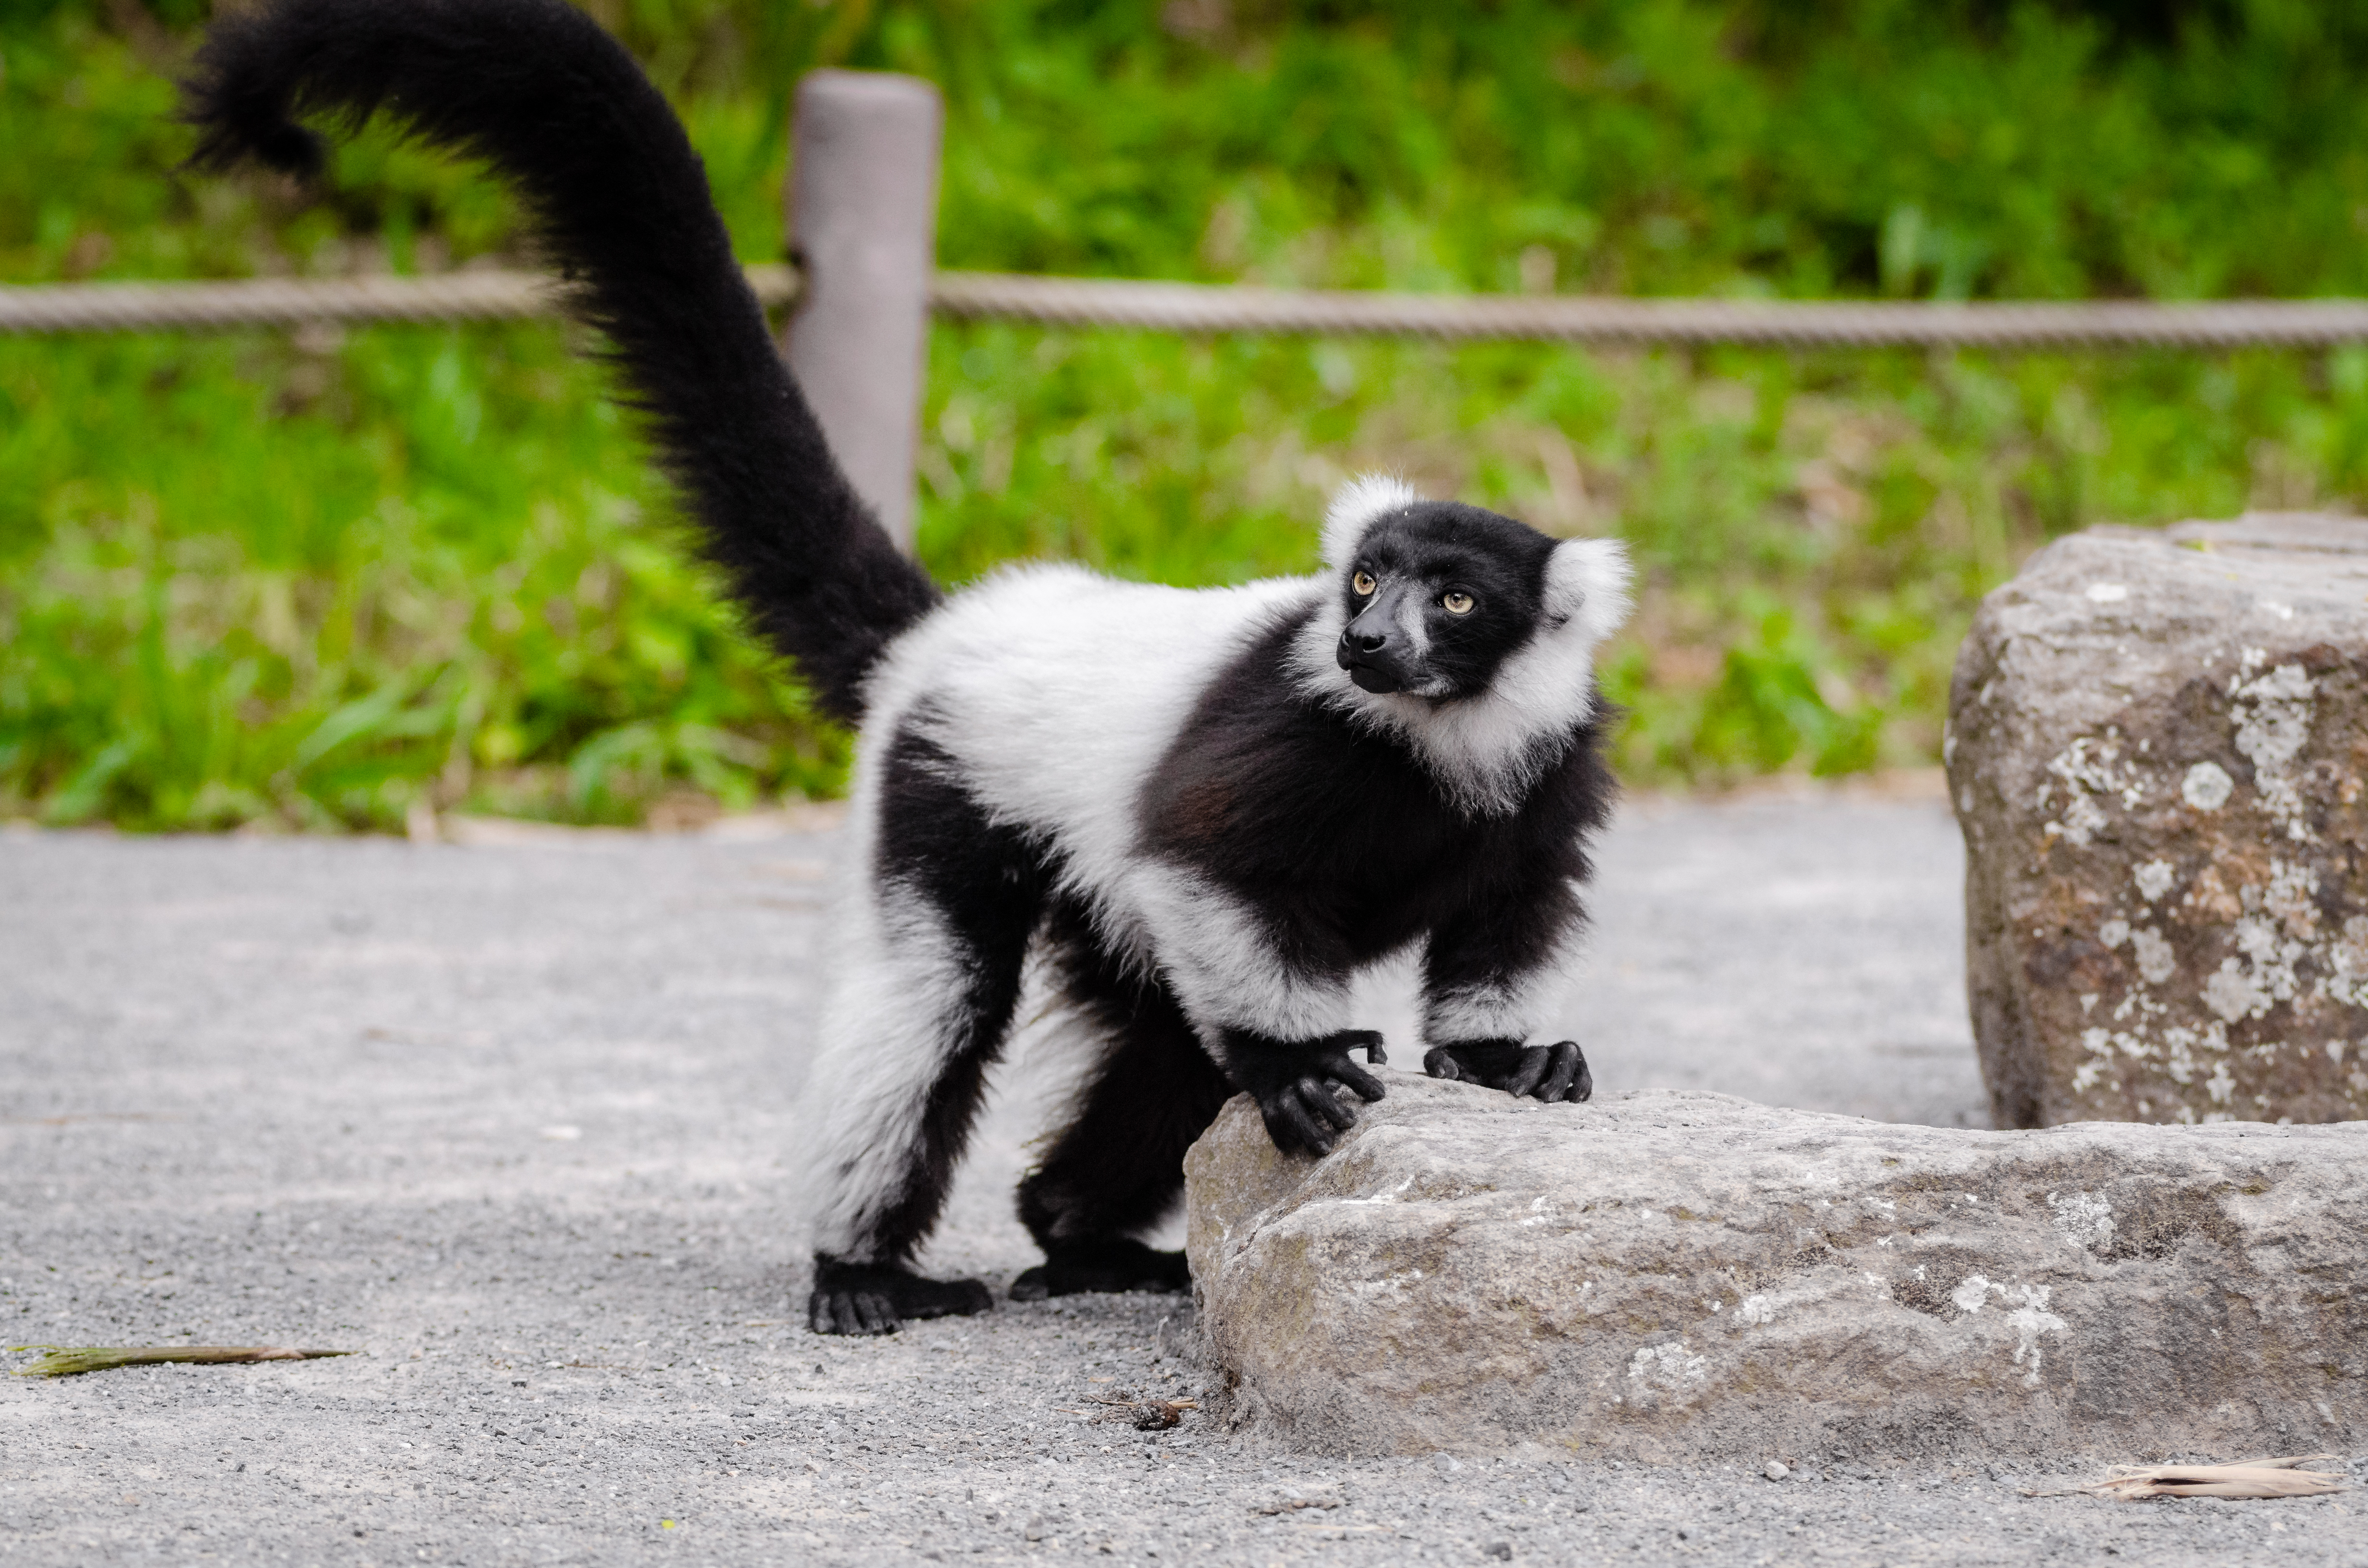
animal, wildlife, zoo, mammal, fauna, primate, madagascar, vertebrate, lemur, skunk